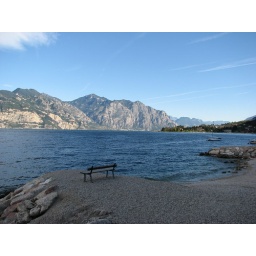
We parked the van here and had a swim when the sun came over the mountains and hit this side of the Lake